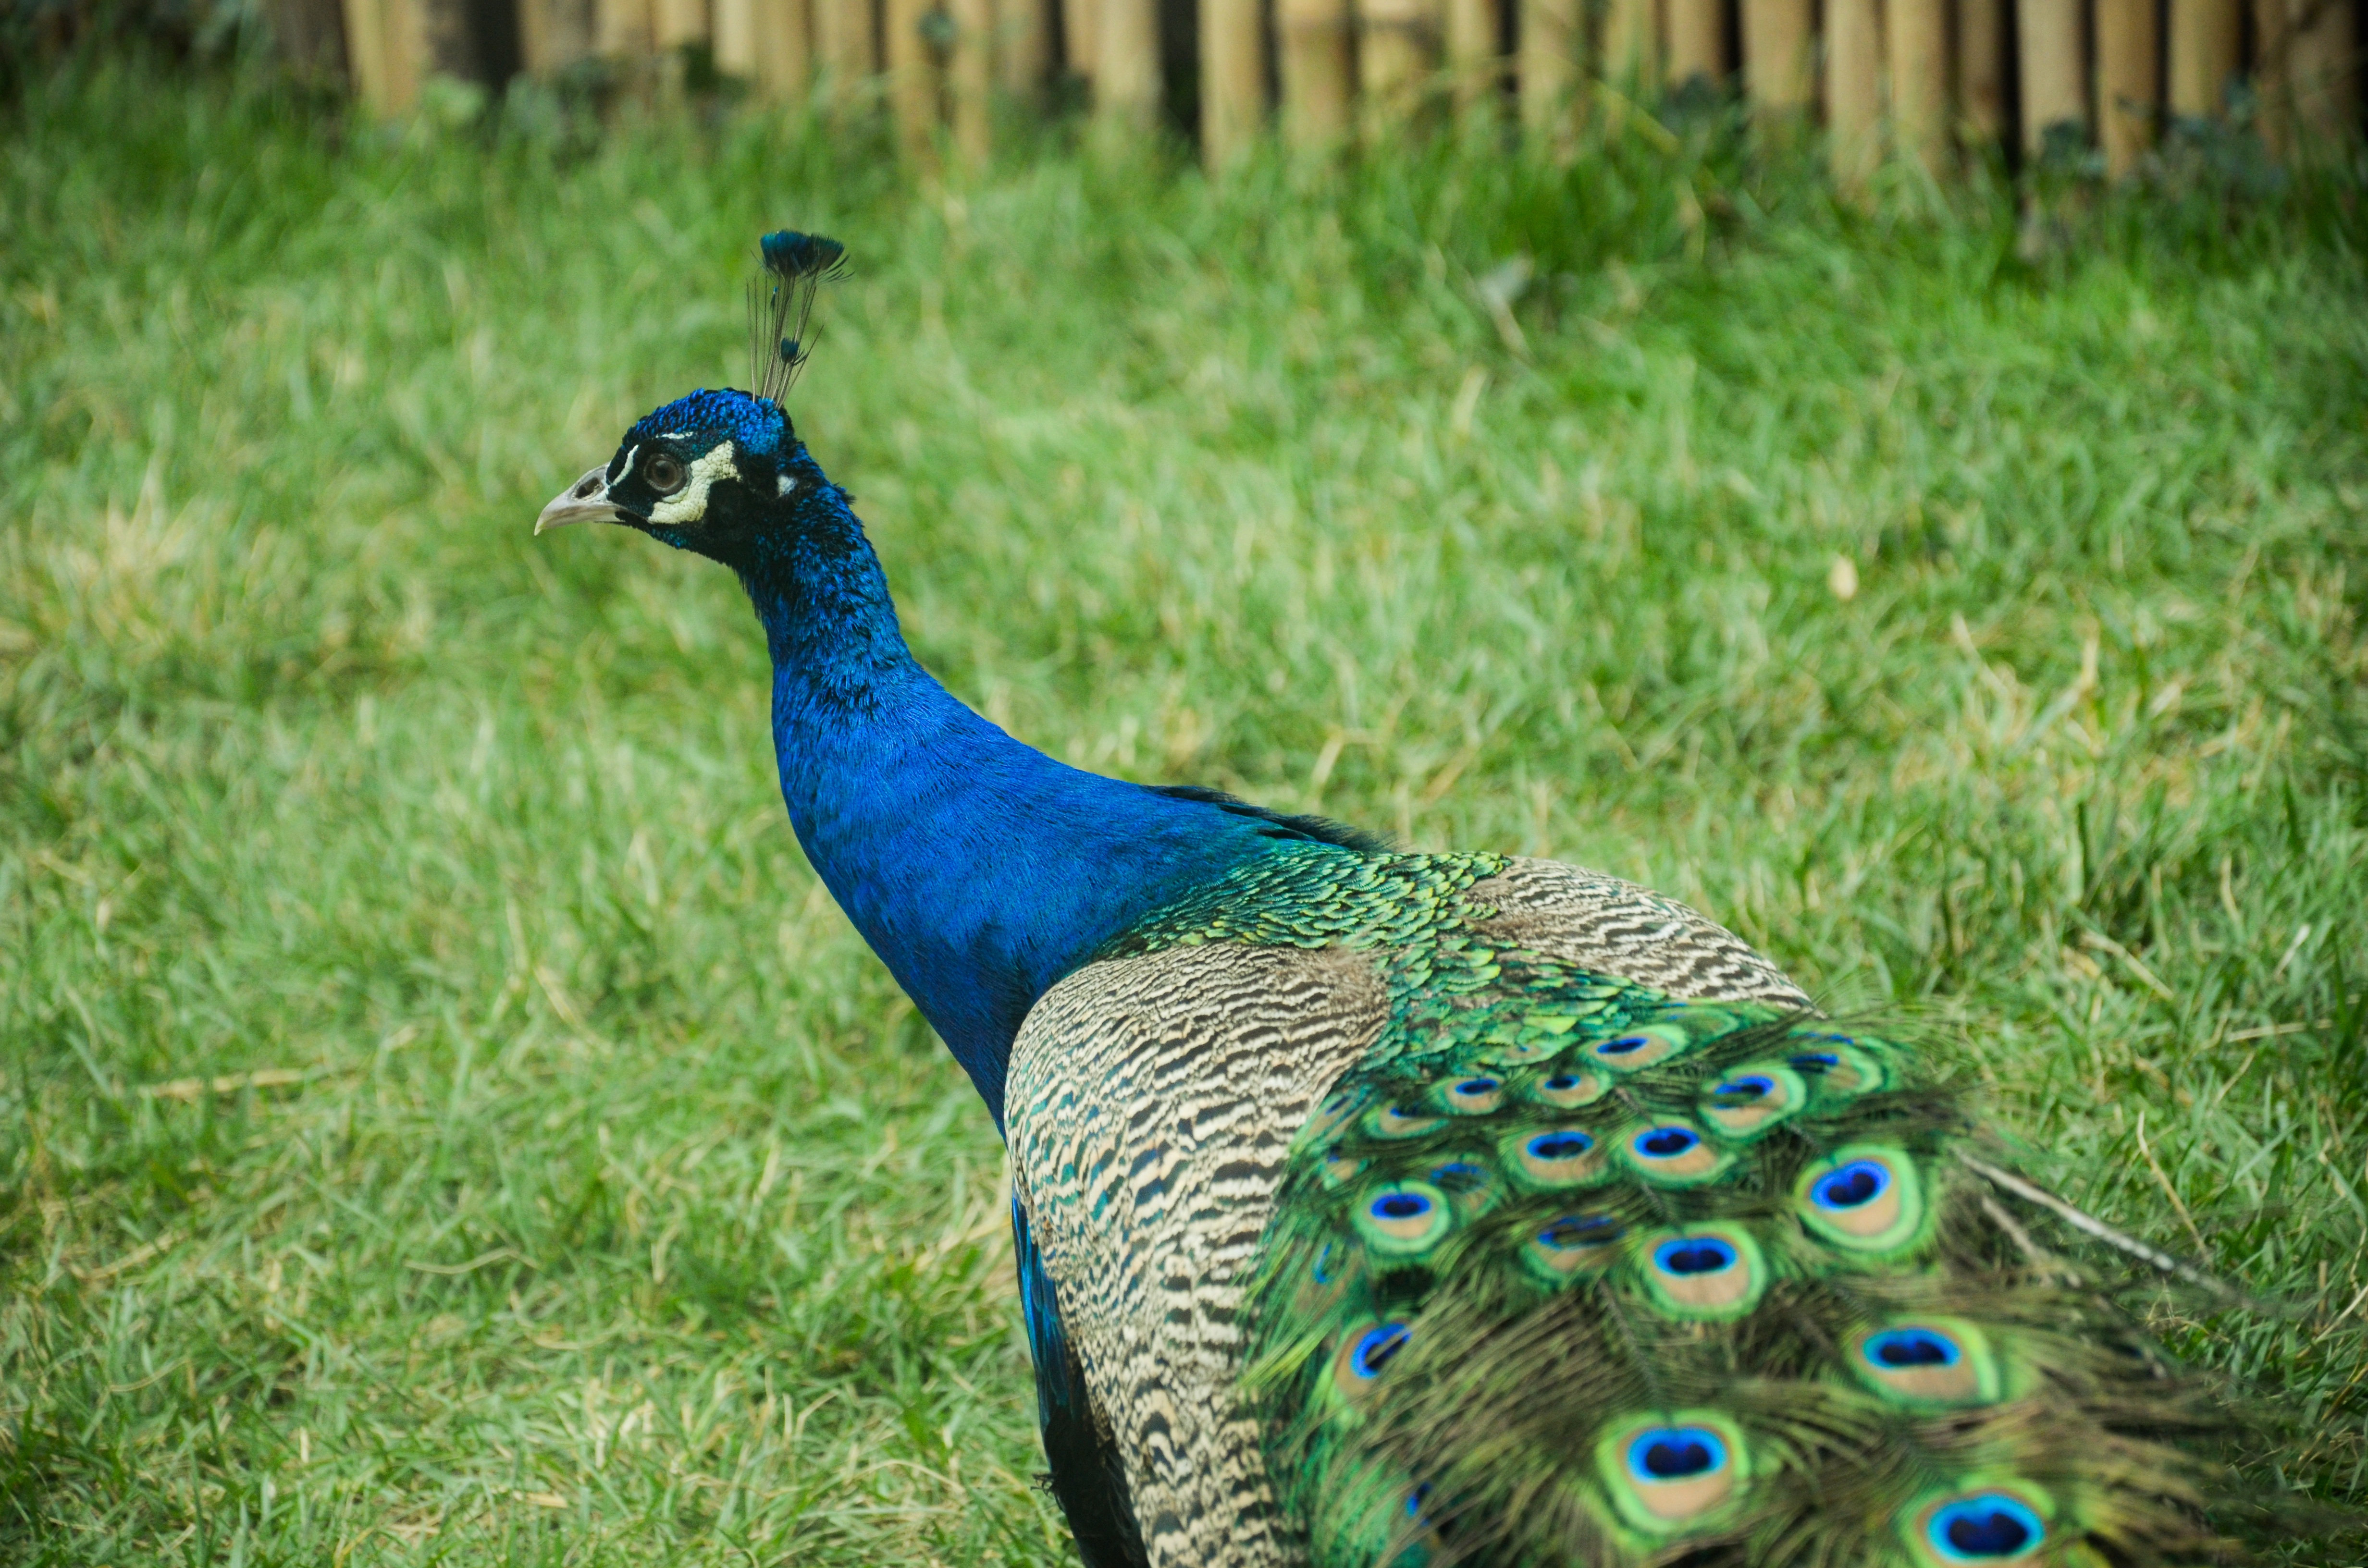
bird, prairie, animal, wildlife, beak, fowl, fauna, peacock, pheasant, galliformes, vertebrate, beautiful, peafowl, phasianidae, wild turkey